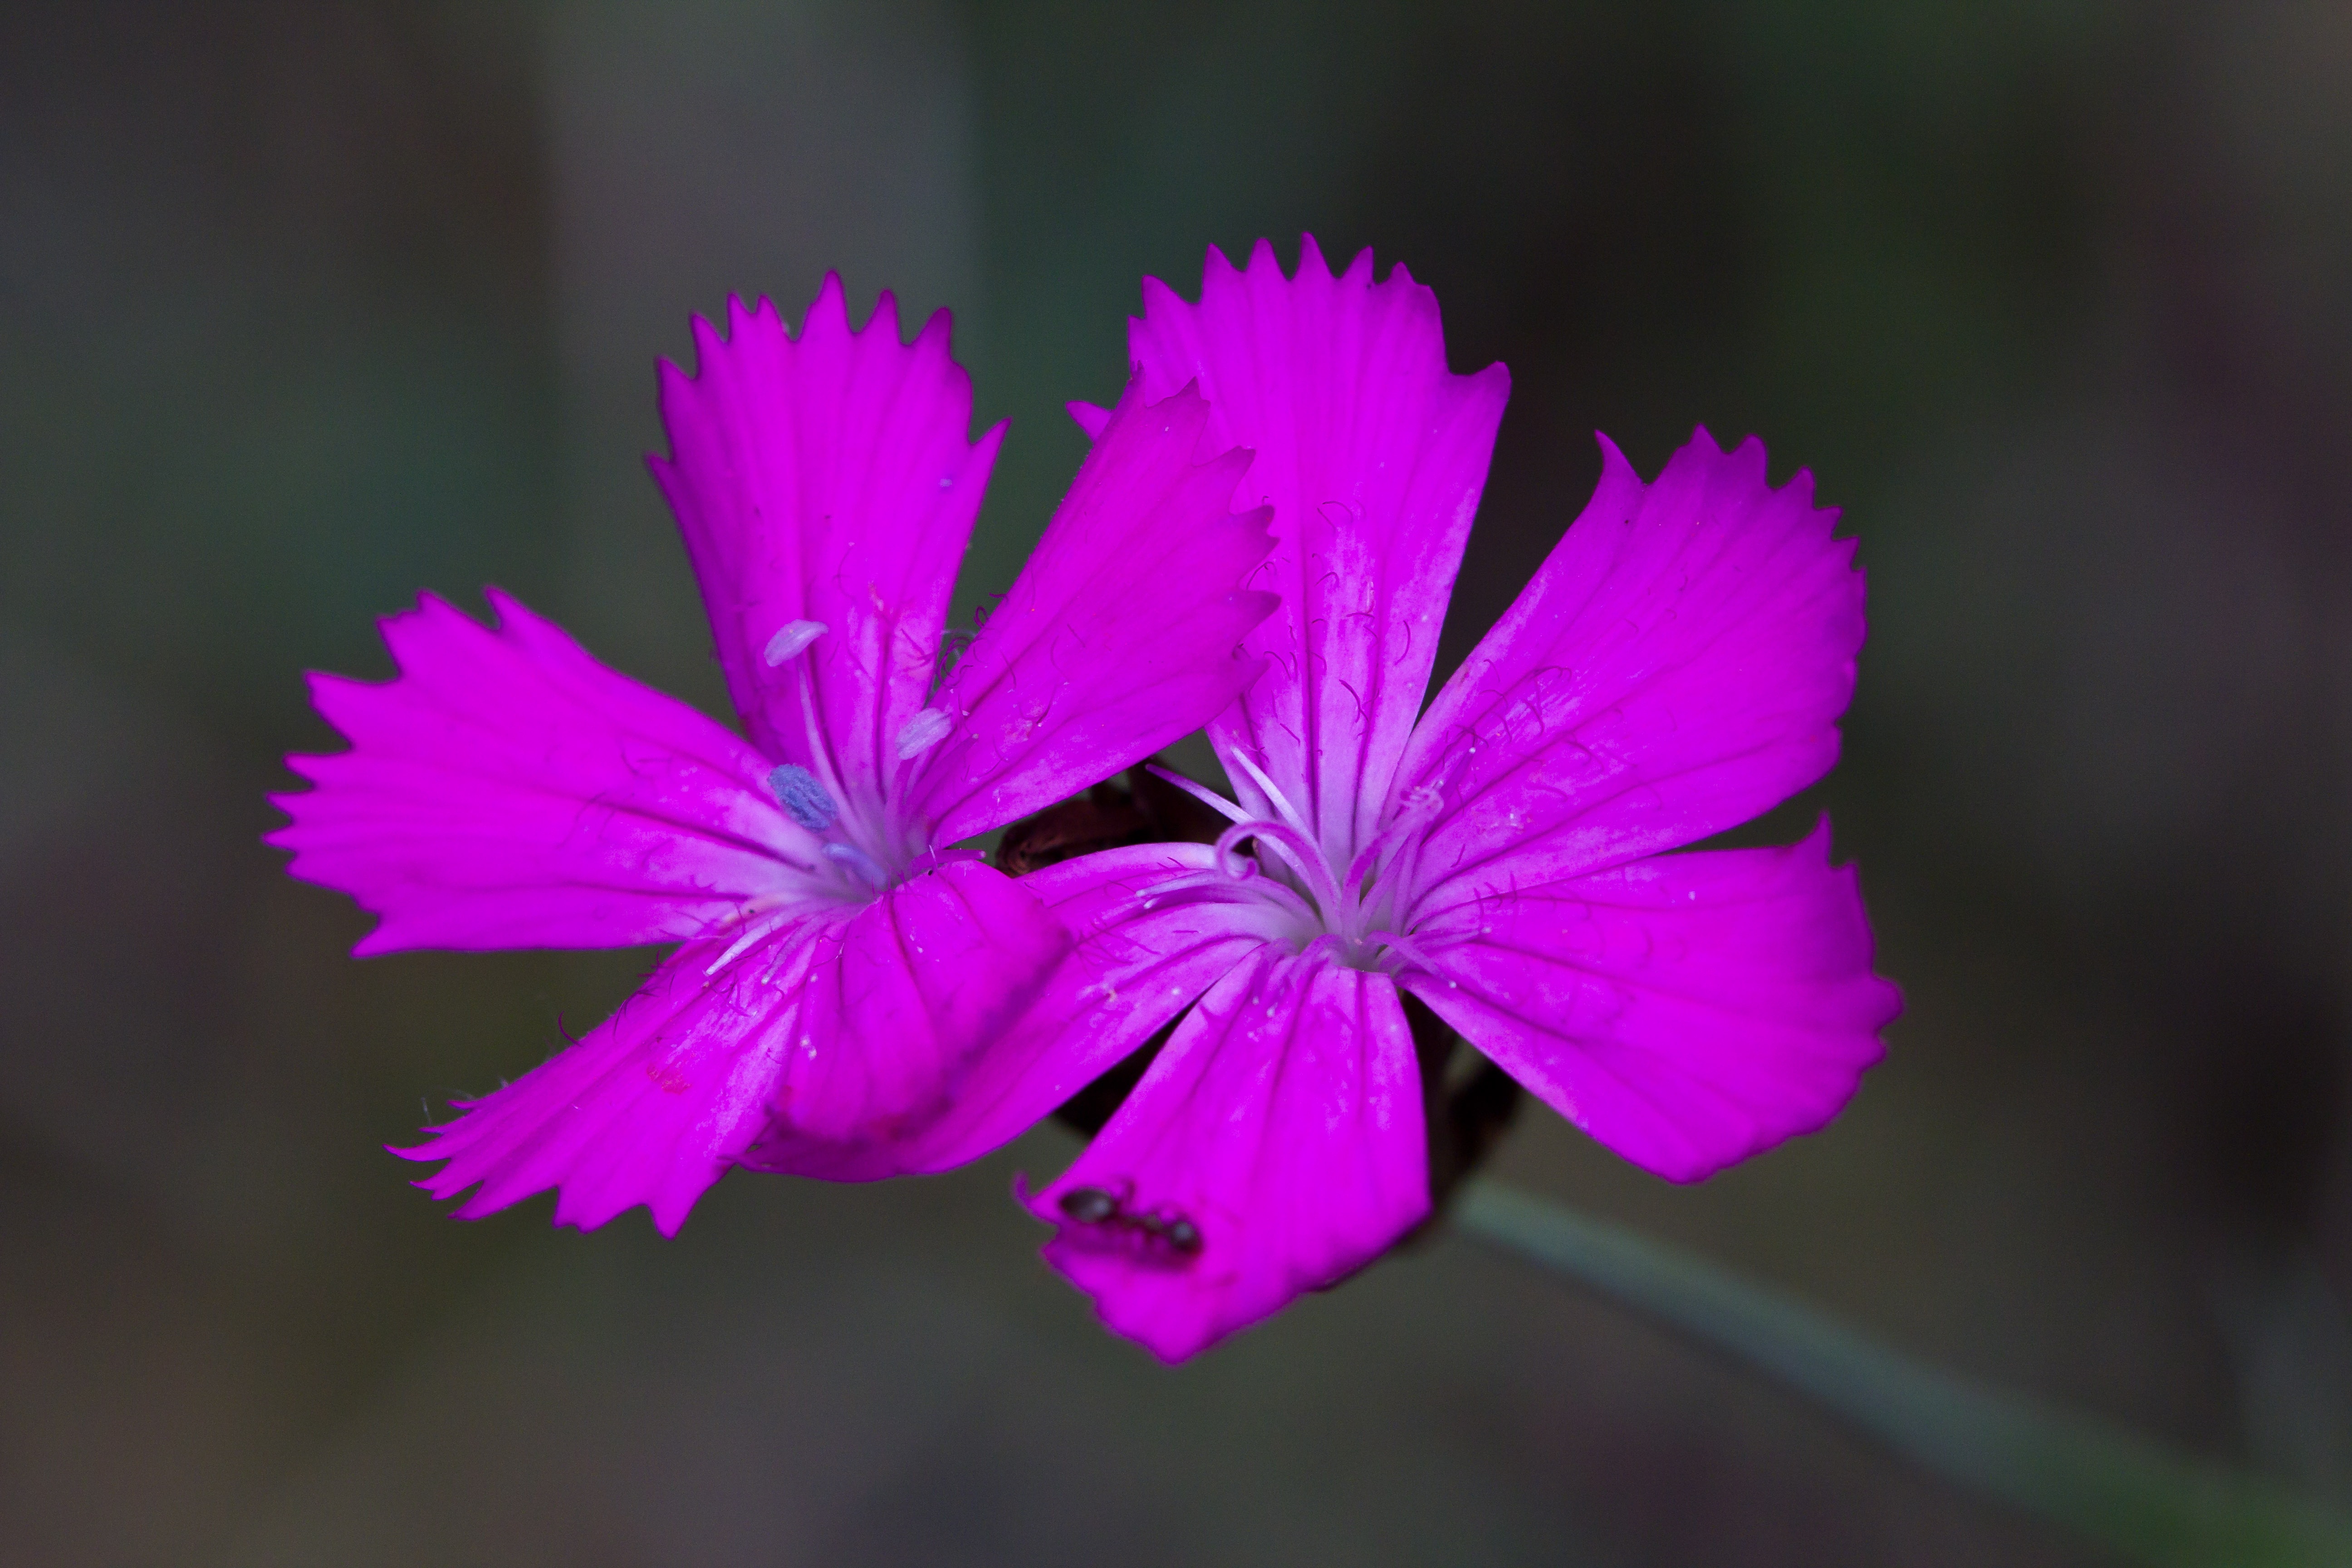
blossom, plant, photography, leaf, flower, purple, petal, bloom, botany, pink, flora, wildflower, close up, carnation, dianthus, macro photography, flowering plant, annual plant, plant stem, land plant, pink family